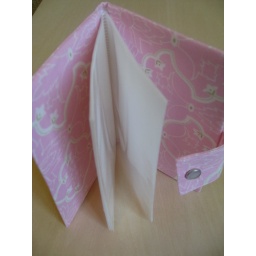
pretty in pink brag book